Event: Nepal Earthquake
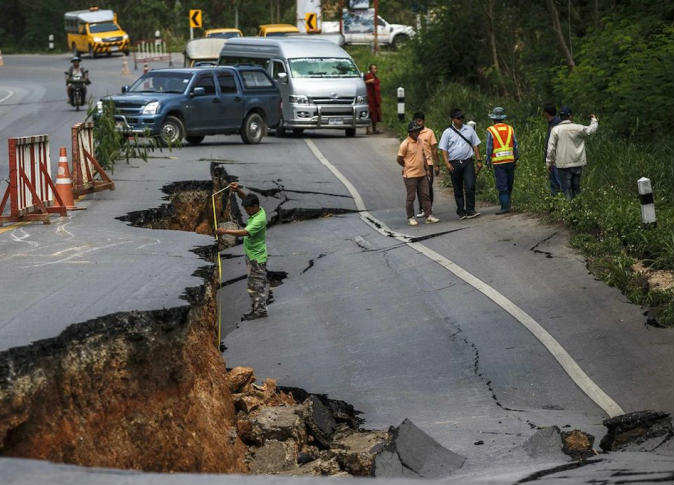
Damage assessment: damage